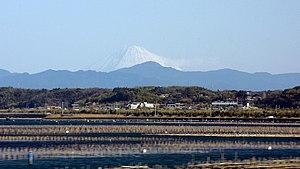
Le lac Hamana est un lagon saumâtre situé dans la préfecture de Shizuoka. Anciennement un lac, il est désormais connecté à l'océan Pacifique par un canal. Étant une étendue d'eau se trouvant à l'intérieur des terres, il est considéré comme étant le dixième plus grand lac du Japon, d'un point de vue de superficie. Il couvre les limites des villes de Hamamatsu et Kosai.